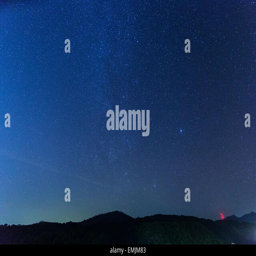
night sky with stars over a mountain range